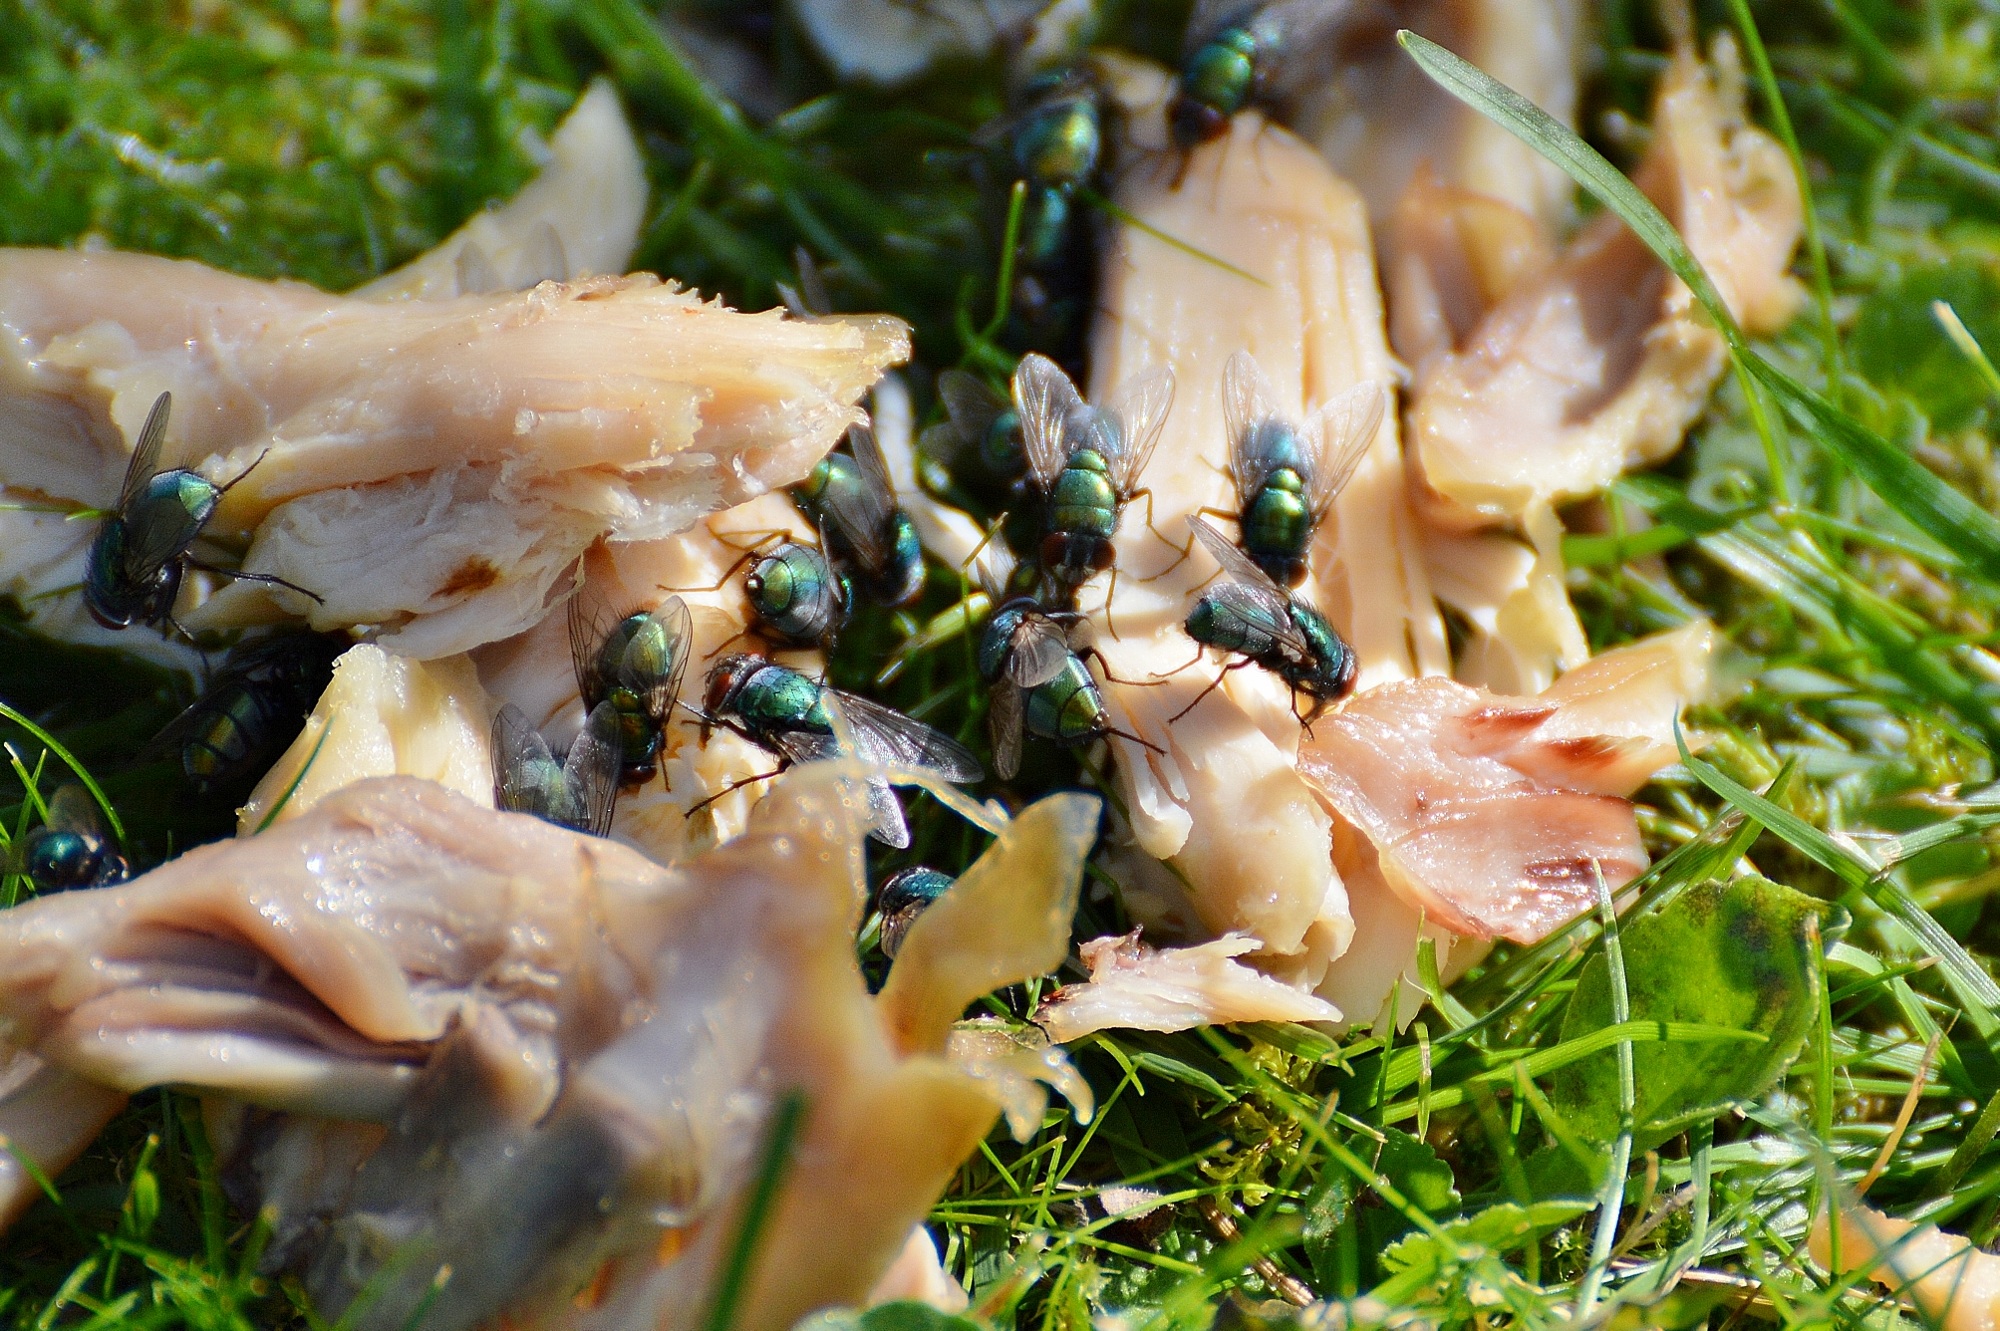
nature, wing, leaf, fly, dish, food, produce, insect, mushroom, close, meat, fungus, animals, auriculariales, oyster mushroom, edible mushroom, agaricomycetes, auriculariaceae